Australian International School Hong Kong

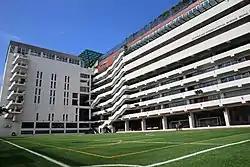
School field and building in 2019

The Australian International School Hong Kong (AISHK) is a private co-educational international school in Kowloon Tong, Kowloon, Hong Kong, China. Established in 1995, the school provides education for children from Preparatory to Year 12 plus a Reception (K2) kindergarten class.